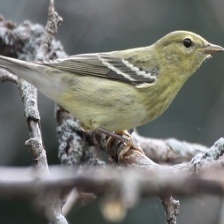
Species: BAY-BREASTED WARBLER
Scientific name: SETOPHAGA CASTANEA